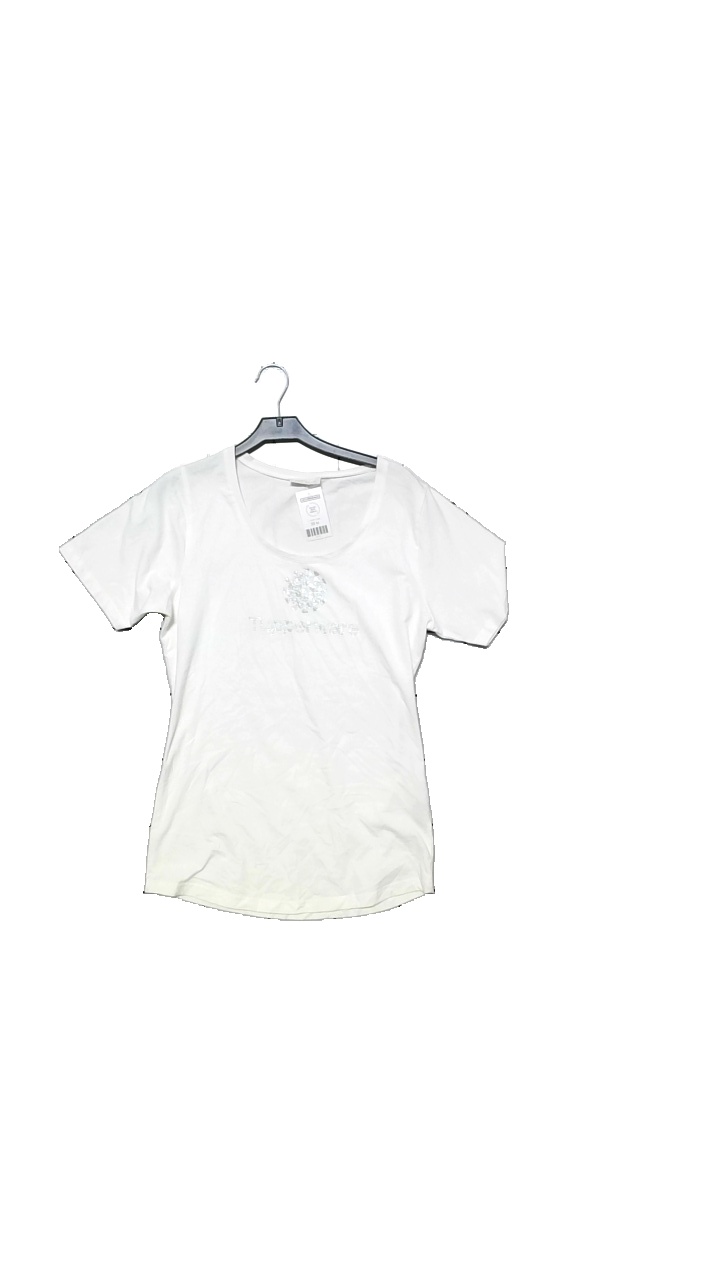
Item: T-shirt (Ladies)
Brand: Tee Jays
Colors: White
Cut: Regular
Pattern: Logo print
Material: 90% cotton, 10% elastane
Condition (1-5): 5
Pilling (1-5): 4
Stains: Minor
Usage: Reuse
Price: <50